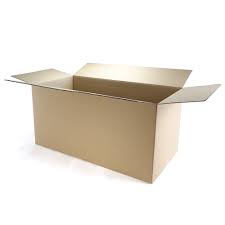
Label: cardboard